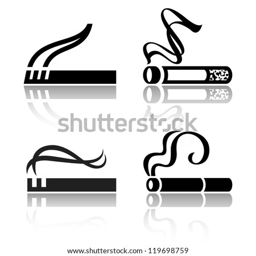
the set of black symbols cigarettes .